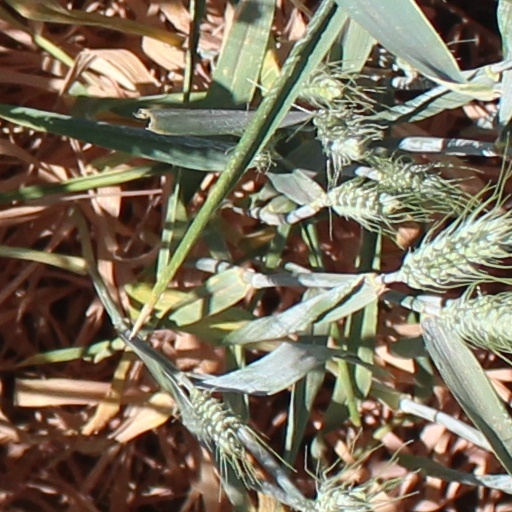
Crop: wheat